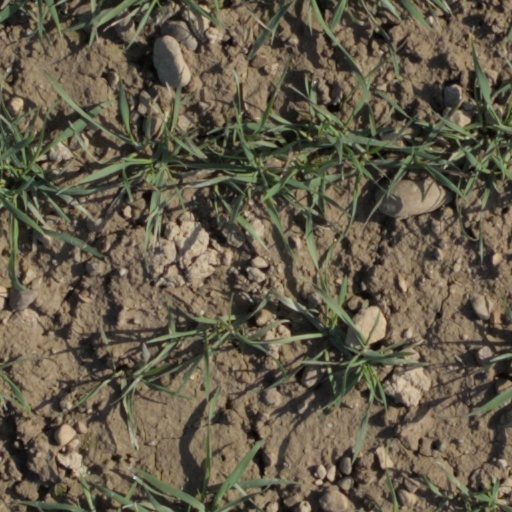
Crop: wheat